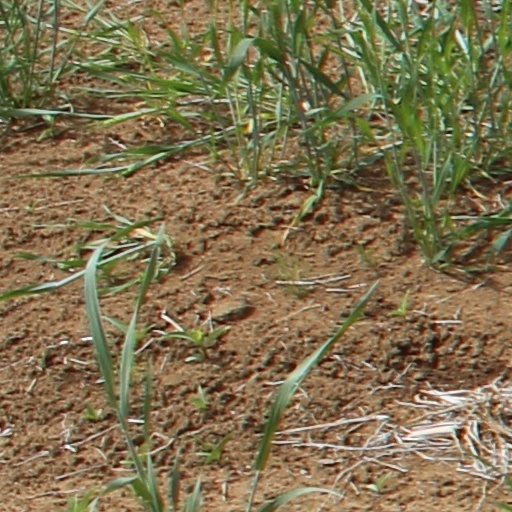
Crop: wheat